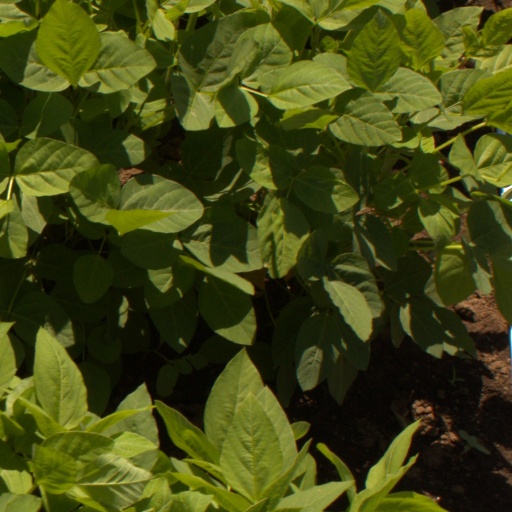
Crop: soybean